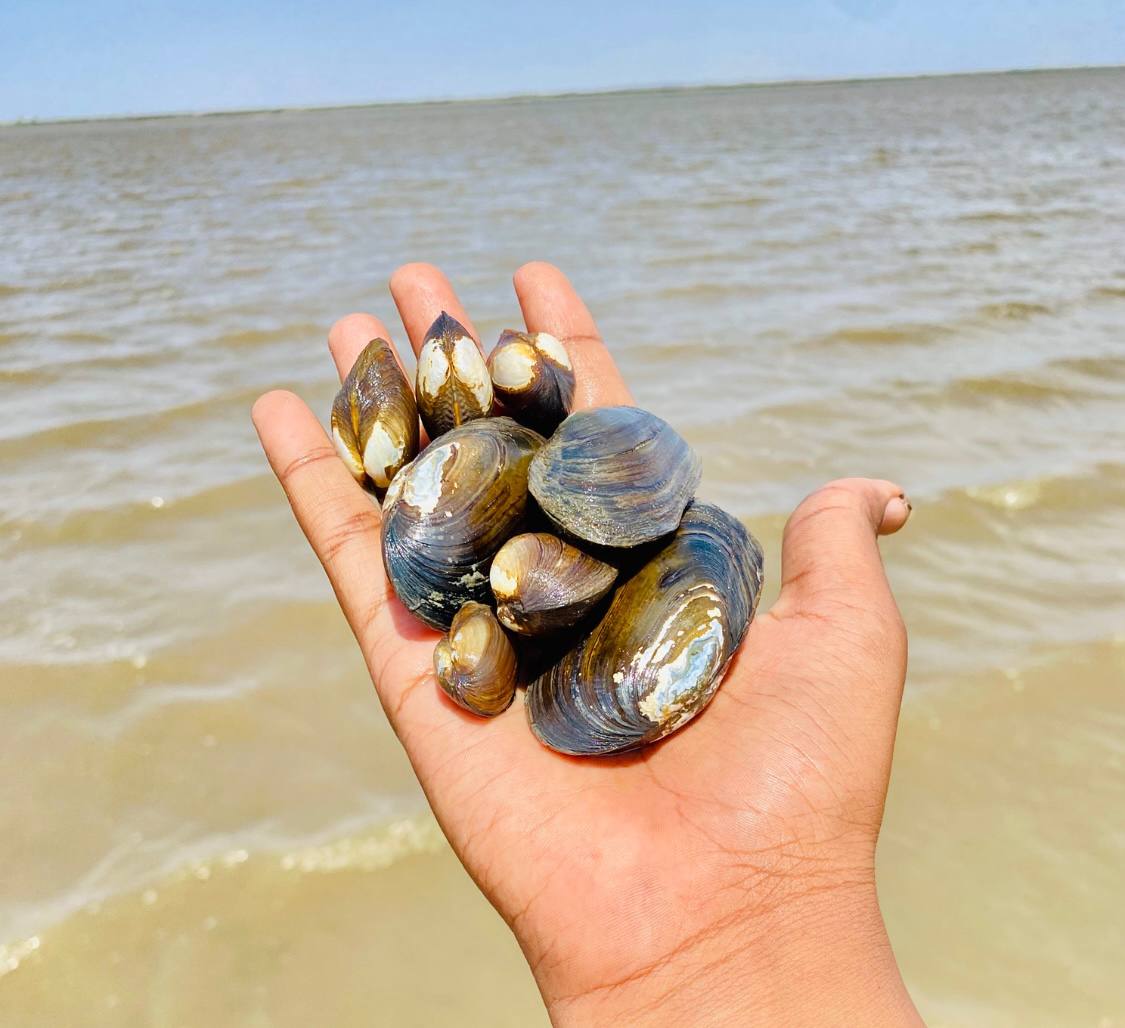
الوصف بالفصحى: يد أمام المياه تحمل محارا
الوصف بالعامية السودانية: يد قدام الموية شايلة صدف
التصنيف: Nature & Landscape